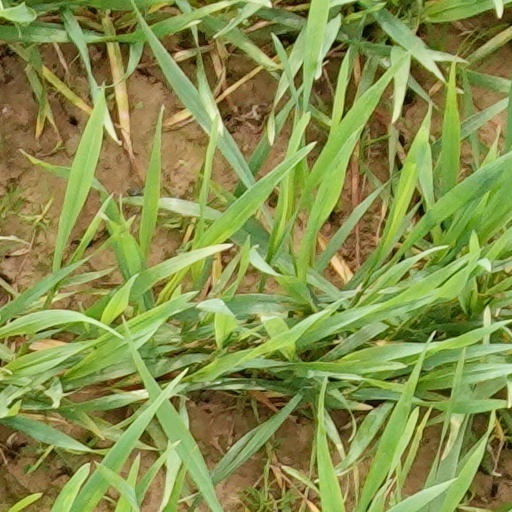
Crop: wheat